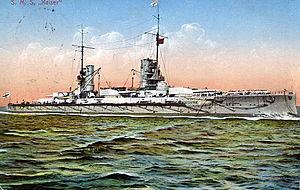
Le SMS Kaiser est le navire principal de la classe de cuirassés du même nom, construit pour la Kaiserliche Marine quelques années avant le déclenchement de la Première Guerre mondiale.